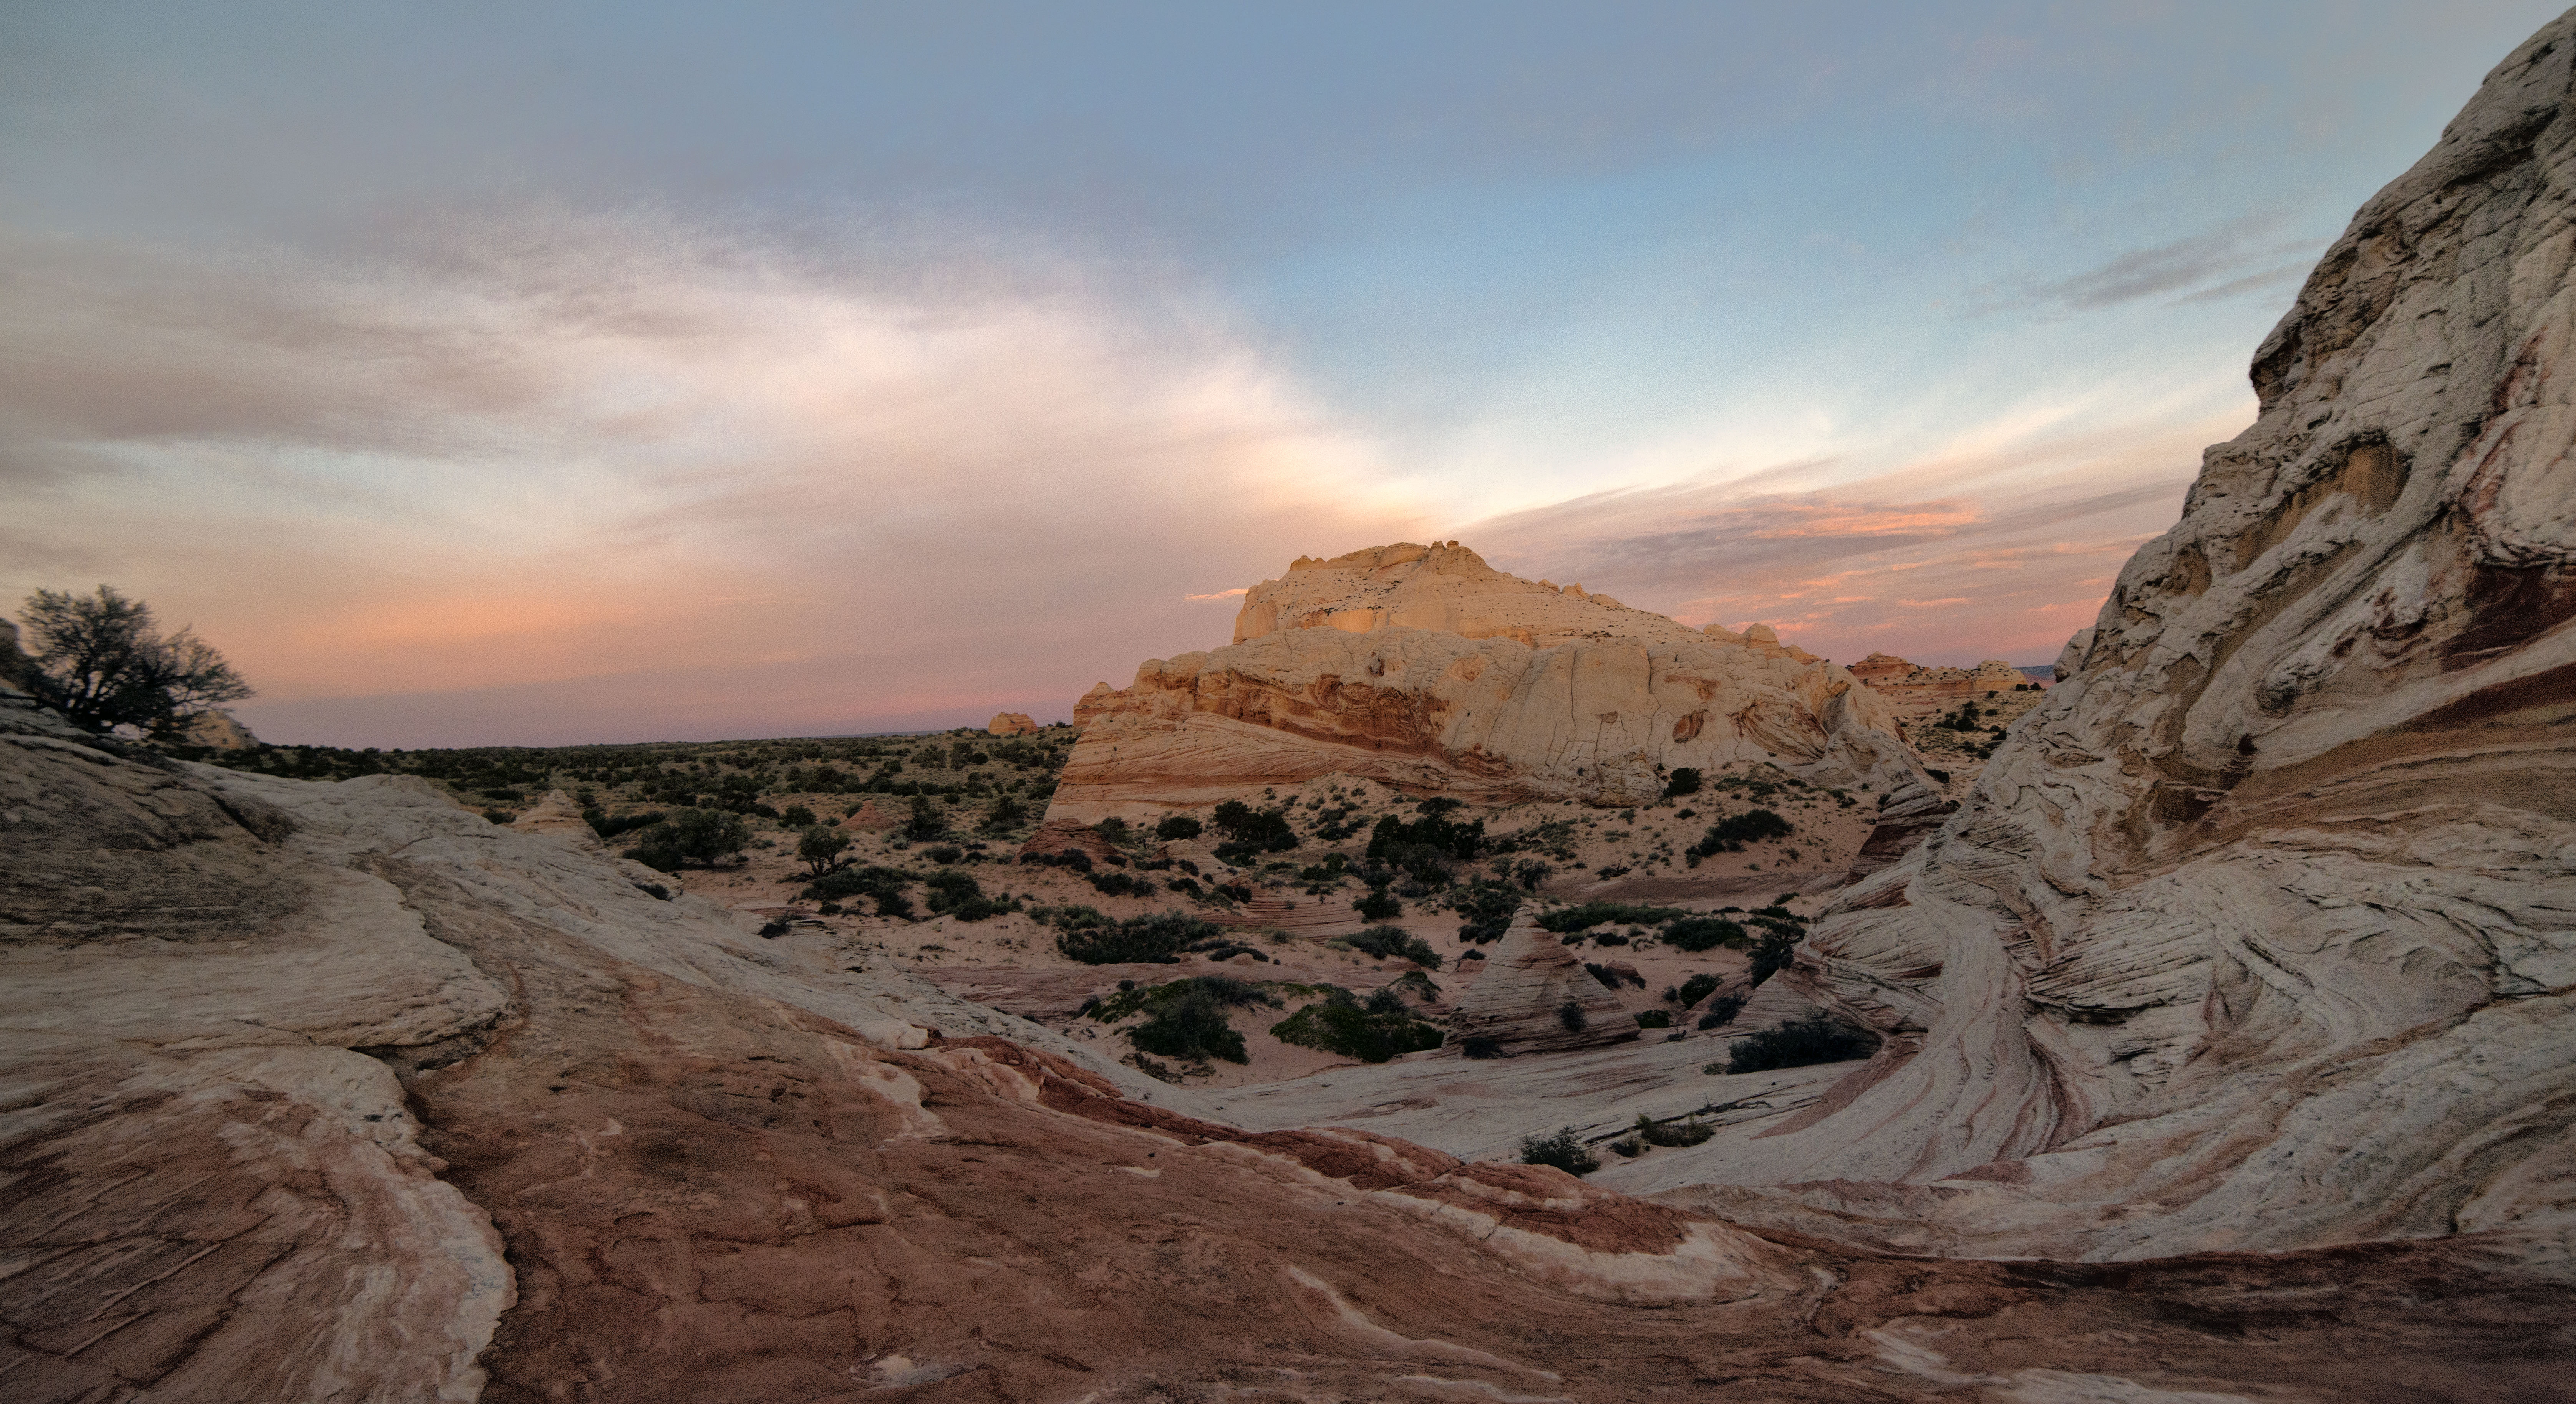
landscape, rock, wilderness, mountain, desert, valley, formation, cliff, arch, canyon, terrain, arizona, cool image, geology, badlands, plateau, i, nikond800e, wadi, whitepocket, landform, natural environment, geographical feature